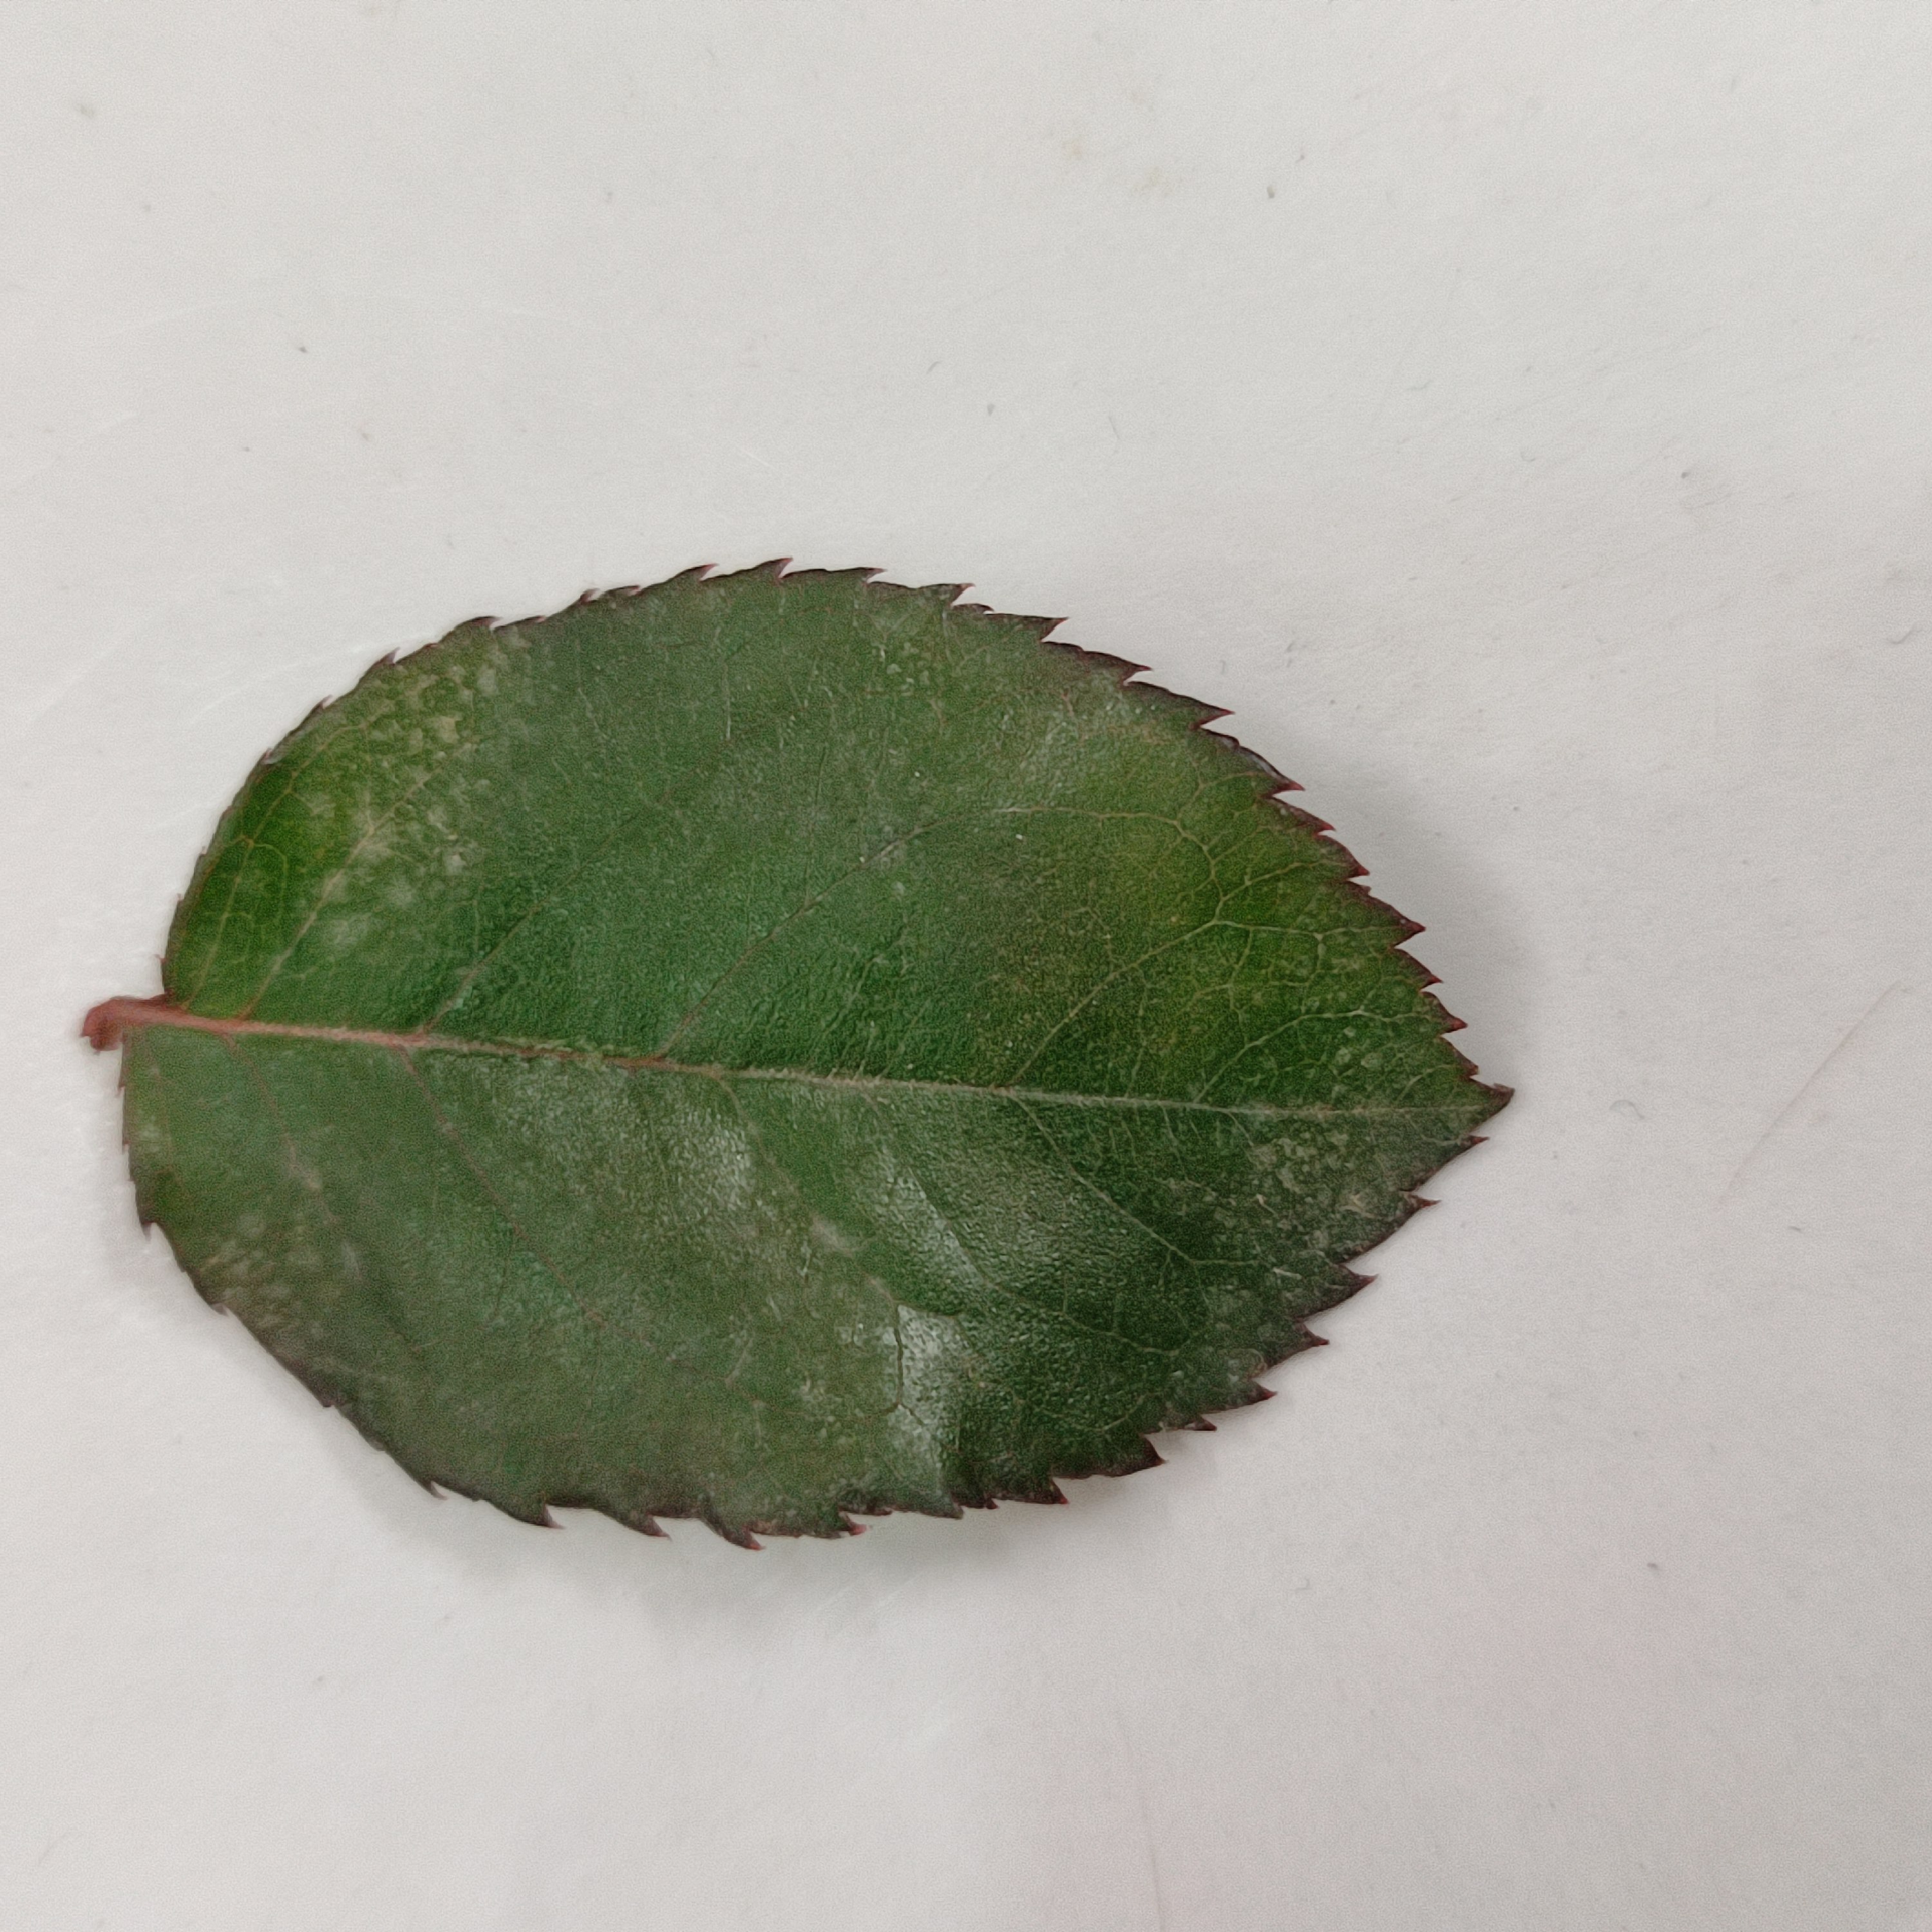
Label: Healthy Leaf